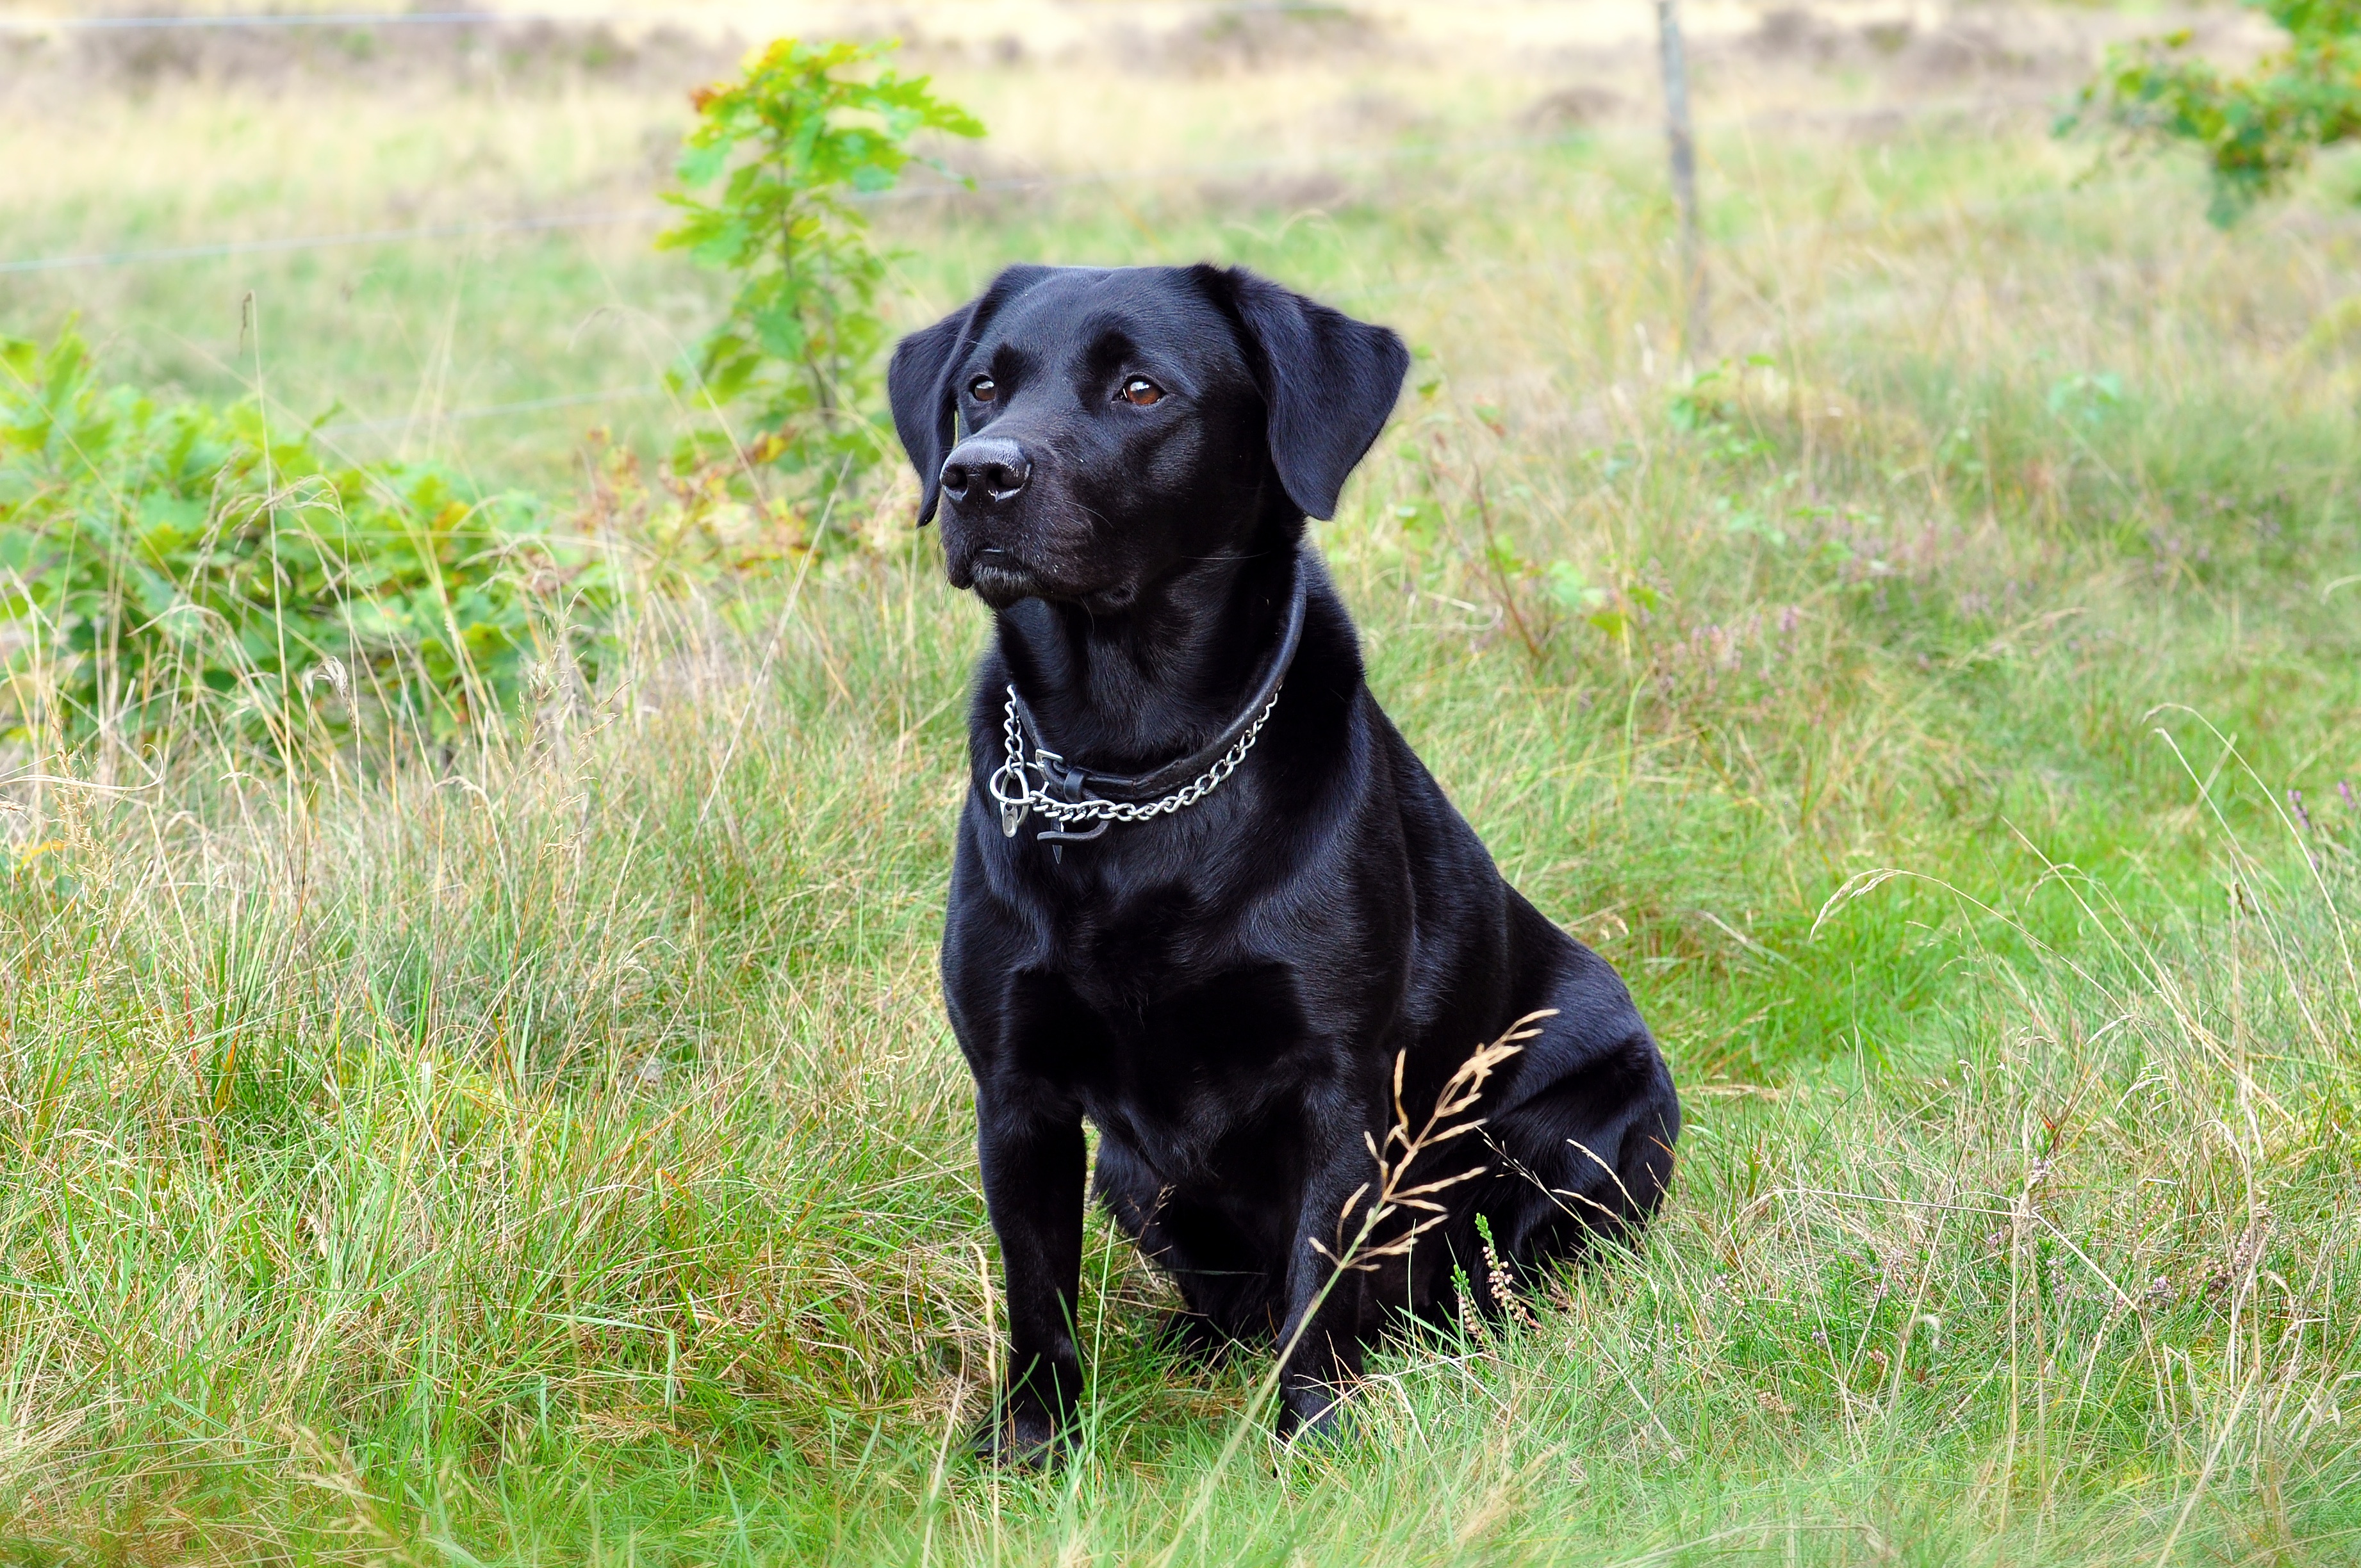
puppy, dog, mammal, black, vertebrate, labrador retriever, labrador, dog breed, retriever, dog like mammal, carnivoran